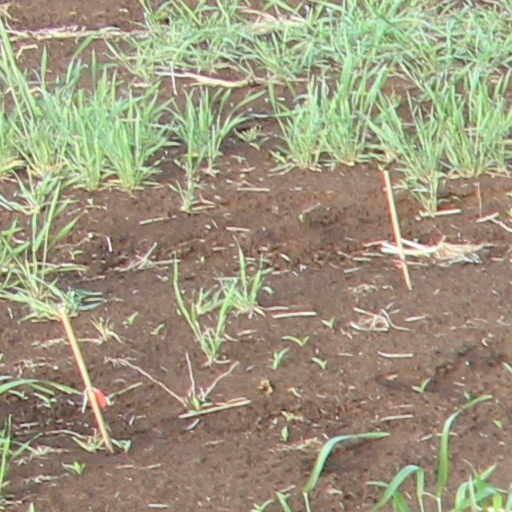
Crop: wheat